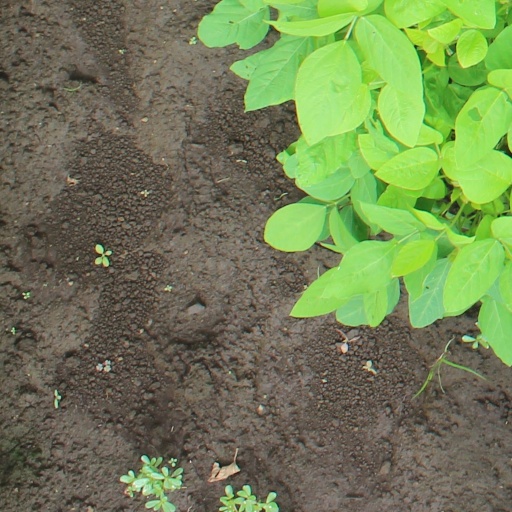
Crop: soybean